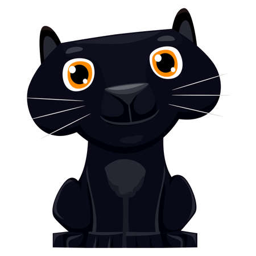
vector illustration of a cute cartoon stock vector